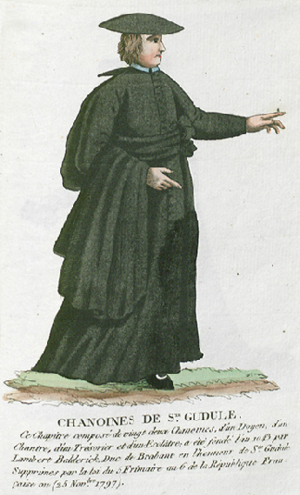
Collection de costumes de tous les ordres monastiques, supprimés à differentes époques, dans la ci-devant Belgique, Bruxelles, Philippe Joseph Maillart et sœur, 1811
La cathédrale Saints-Michel-et-Gudule, située à Bruxelles en Belgique, est la cocathédrale de l'archidiocèse catholique de Malines-Bruxelles.